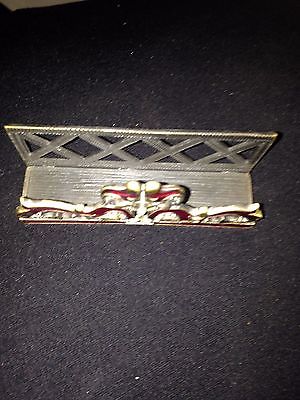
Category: stapler